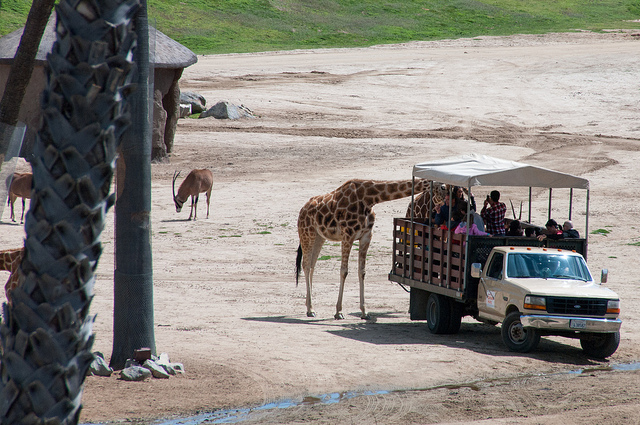
A giraffe sticking its head into a truck on dirt field.

A giraffe sticking its head into a tour truck.

A giraffe pokes its head into the back of a truck.